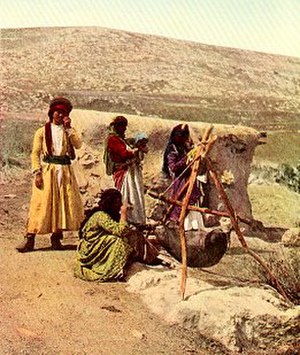
Smør / Historie
Traditionel smørfremstilling i Palæstina. Oldtidens teknikker til smørfremstilling blev stadig anvendt i begyndelsen af 1900-tallet. National Geographic, Marts 1914.
Smør bliver fremstillet ved at kærne frisk eller fermenteret fløde eller mælk. Kærningen separerer mælkefedtet fra kærnemælken. Det bruges som smørepålæg på brød, til at give grønsager smag og til bagning, i sovs eller til stegning.